Raceway Venray

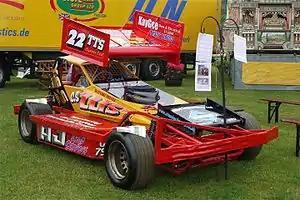
Stock car Formula 1 car similar to the cars used in the F1 World Cup.

Since the tracks initiation several prestigious non-championship races have been held at Circuit de Peel and subsequently Raceway Venray. The BriSCA Formula 1 Stock Cars made their debut at Raceway Venray in 1992. The first World Cup race was held in 2001. The World Cup is a highly prestigious battle between British drivers and drivers from continental Europe. The high tensions have resulted in many heavy crashes and injuries. In 2005 the event was marred by the deadly crash of Piet Keijzer. In 2014 another heavy crash involving Dutch driver Theo van Lier and British driver Tom Harris occurred. Van Lier suffered heavy injuries and was transported by air ambulance to the Radboud UMC. In 2016 the World Cup F1 was won by Dutch driver Roy Maessen (nephew of track owner Harry Maessen), the first Cup F1 win for a Dutch driver since 2009.